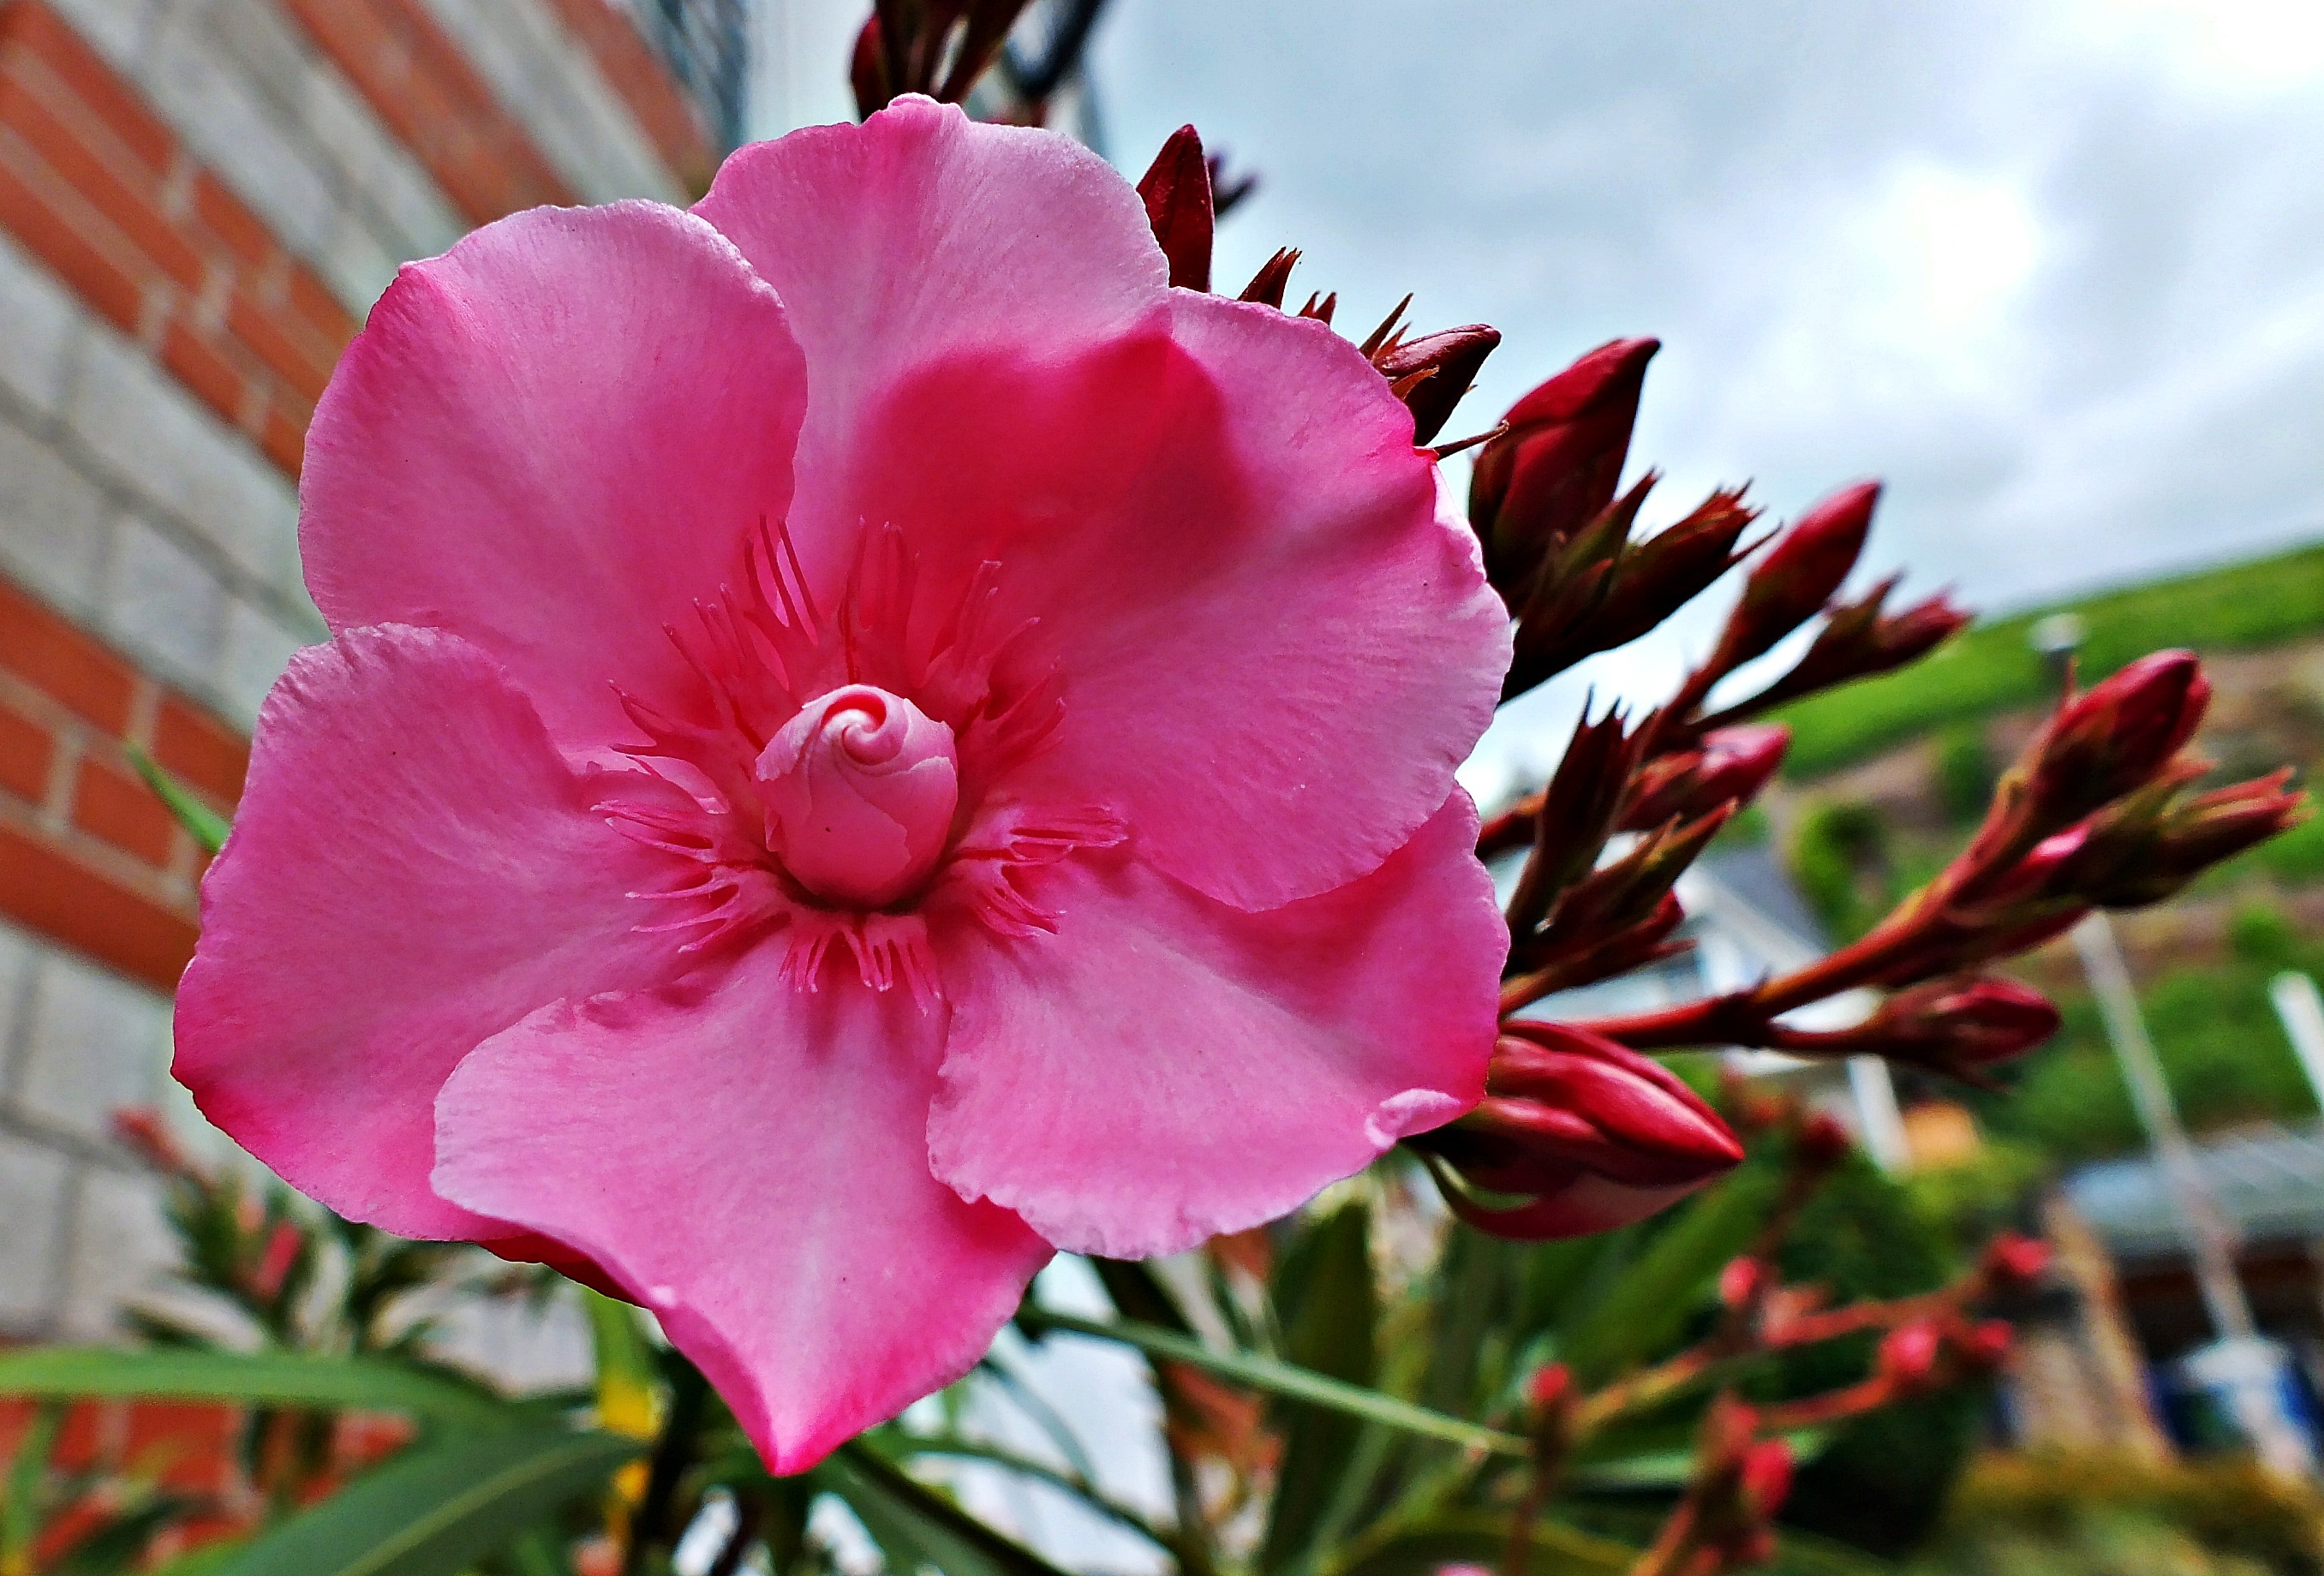
nature, blossom, plant, leaf, flower, petal, red, botany, pink, flora, shrub, macro photography, flowering plant, the petals, oleander flower, woody plant, land plant